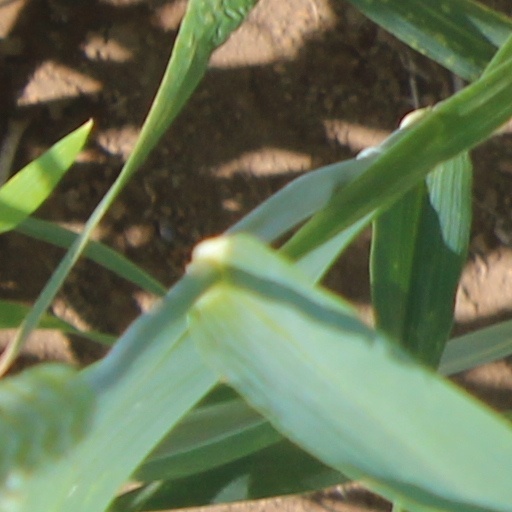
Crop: wheat